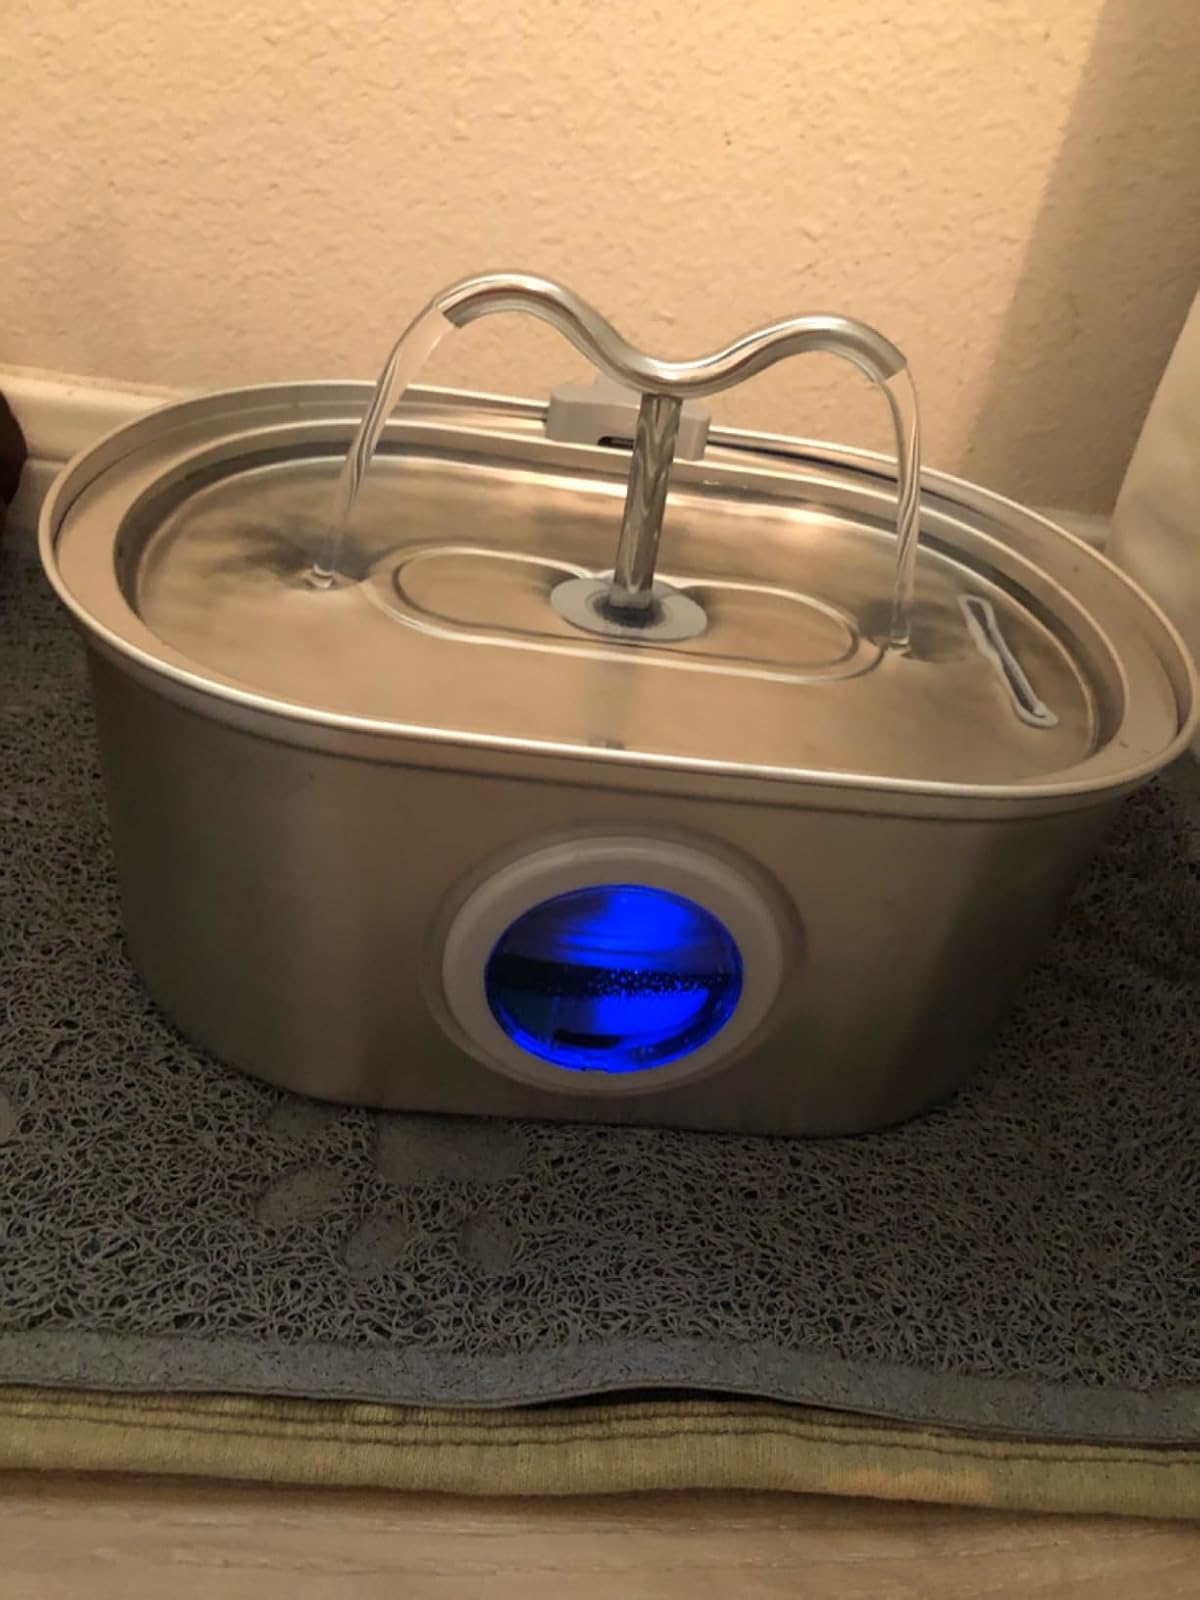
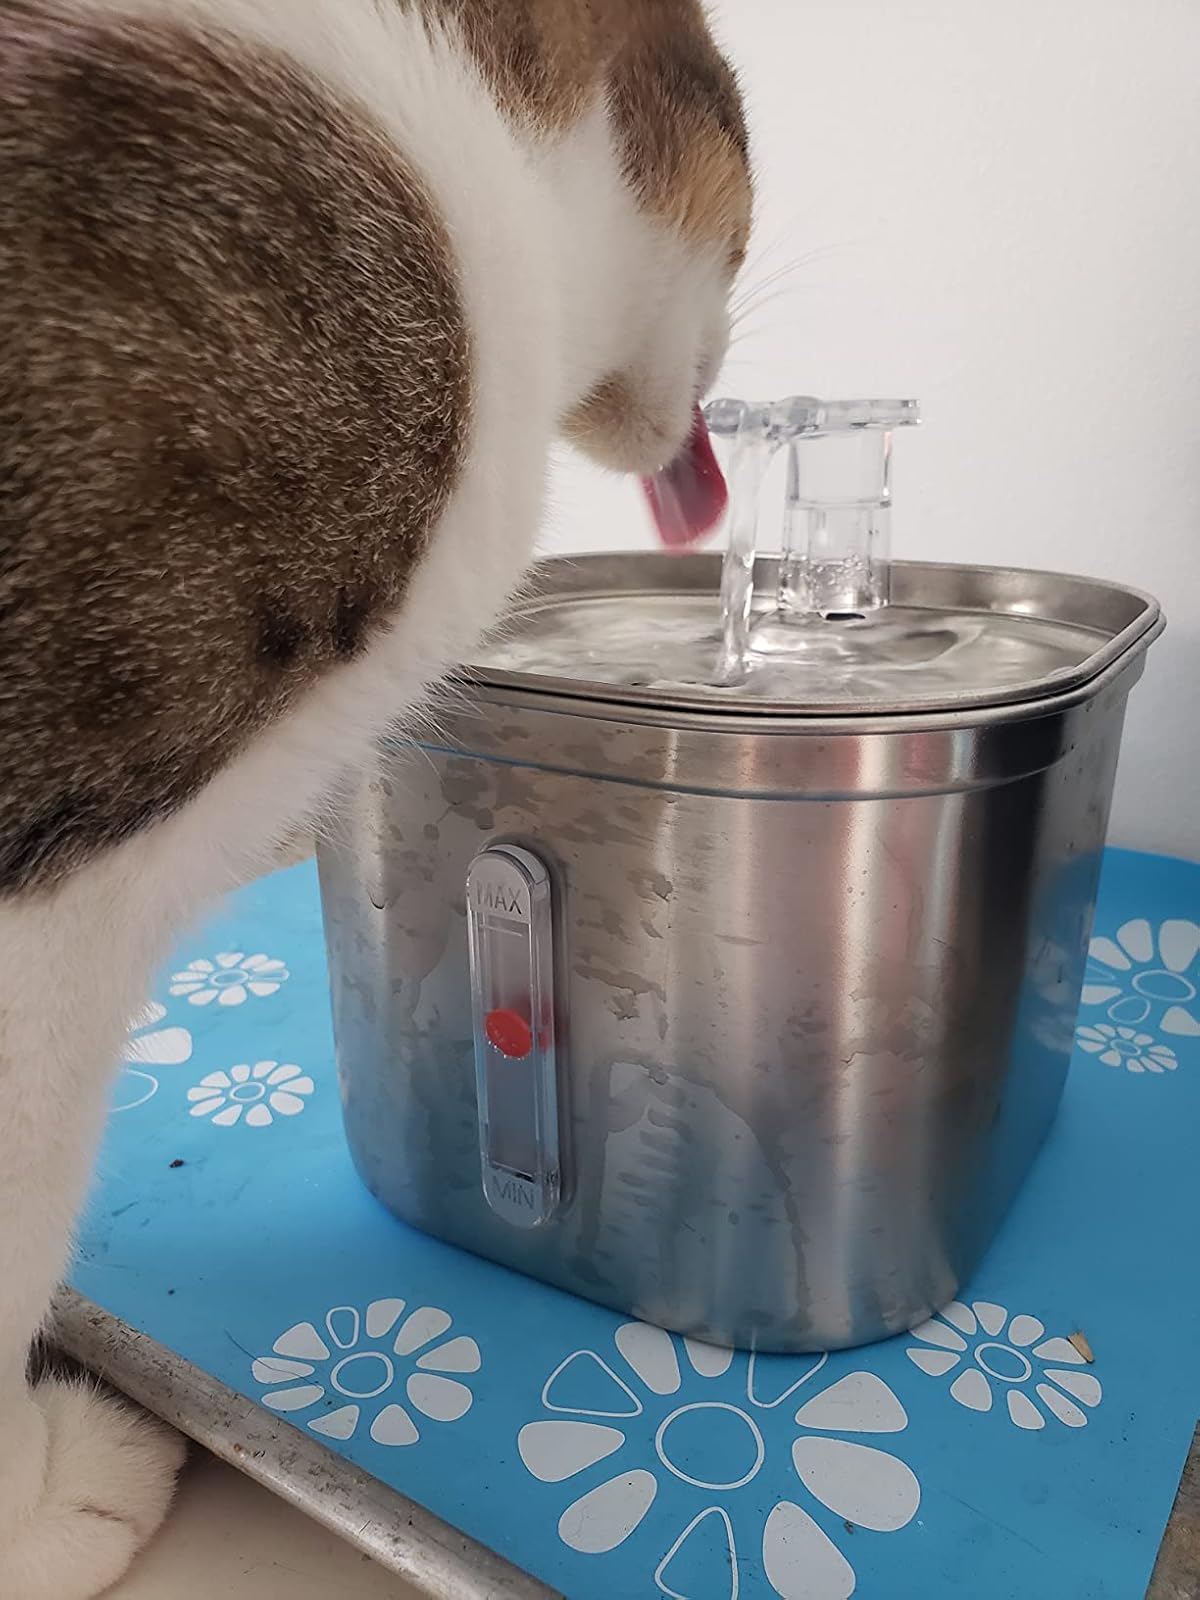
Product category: items_bowl
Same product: no